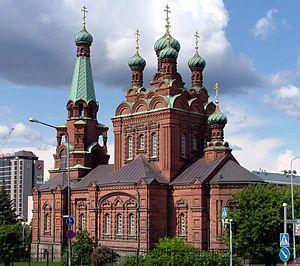
Kyttälä sont les quartiers numéros 11 et 12 de Tampere en Finlande.
L’Église orthodoxe de Tampere ou église de saint Alexandre Nevski et de saint Nicholas est une église de style néo-byzantin située dans le quartier de Kyttälä à Tampere en Finlande.